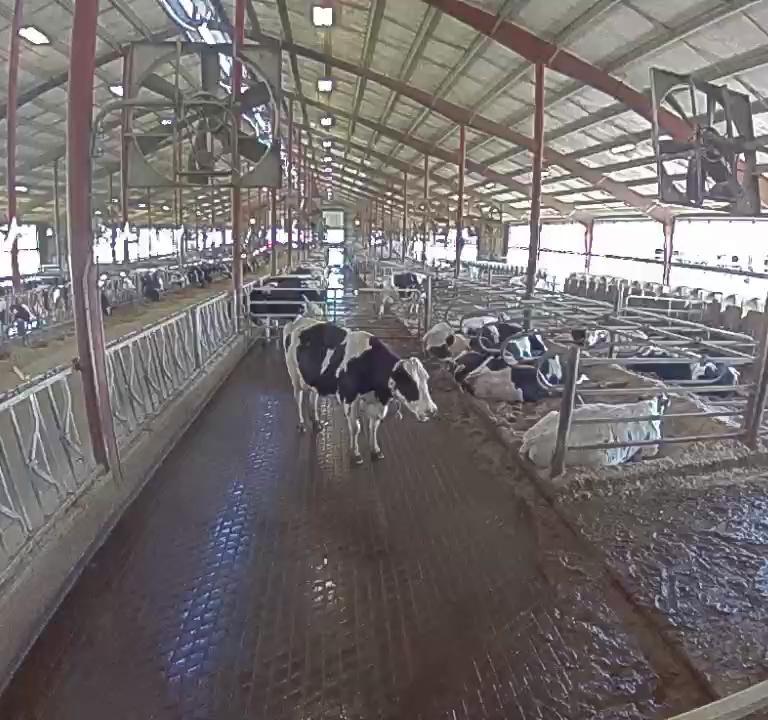
Number of cows: 6